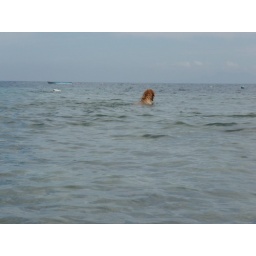
golden retriever beach dog - loved watching fish swimming about in the water